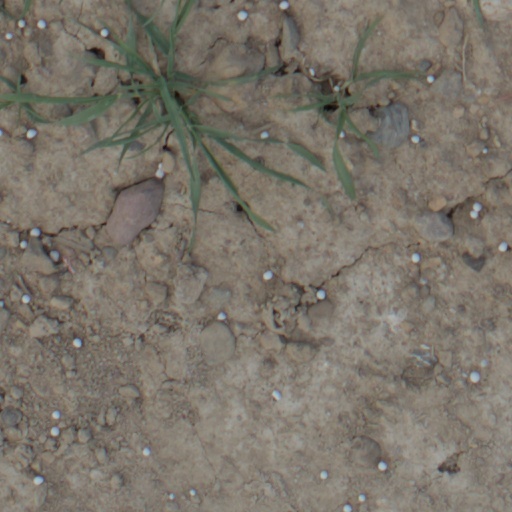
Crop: wheat